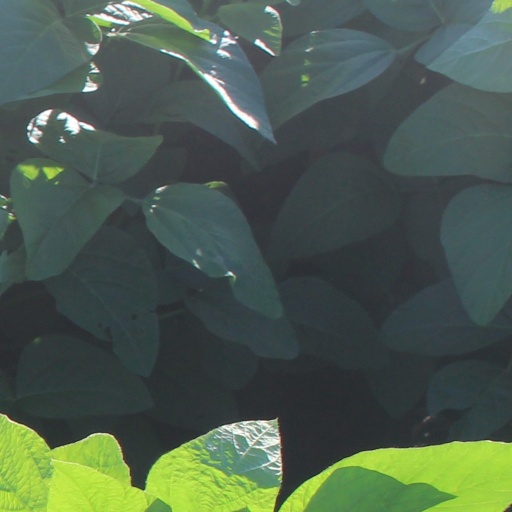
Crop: soybean